Nebbiolo

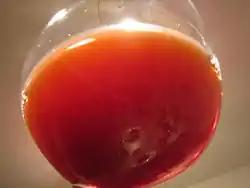
Barbaresco, like Barolo, has the potential for longevity. This wine is from the 1976 vintage and has taken on the characteristic orange hues of an aged Nebbiolo.

In California, the influence of Italian immigrants in the early history of the state's wine industry introduced Nebbiolo to the United States in the 19th century. As Cabernet Sauvignon and Merlot increased in popularity in the 20th century, Nebbiolo—as well as other Italian grape varieties—steadily decreased in plantings. Today there are scattered plantings of Nebbiolo throughout the state with the majority located in the jug wine producing region of the Central Valley. As California wine producers aim to produce higher quality wines, there have been difficulties in locating ideally suited sites for Nebbiolo and the progress in producing world-class California Nebbiolo is considerably behind that of other Italian varietals like Sangiovese, Primitivo and even Barbera and Dolcetto. In Washington State, Nebbiolo was first planted in the Red Willow Vineyard in the Yakima Valley AVA in 1985 with the first varietal release in 1987. As in California, Washington producers are still trying to figure out which sites are best suited to grow Nebbiolo. While the wine is mainly produced as a varietal, some producers make blends with Dolcetto and Syrah added in.